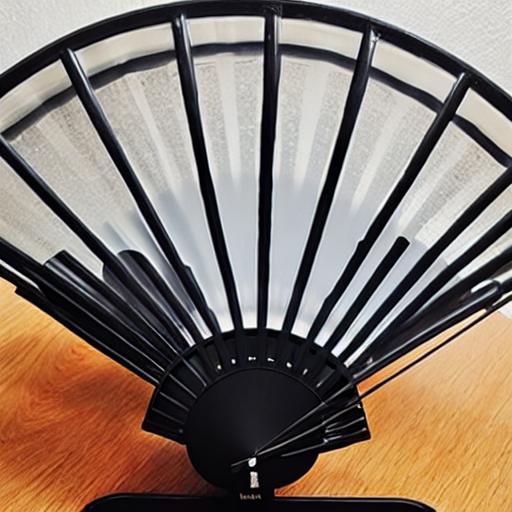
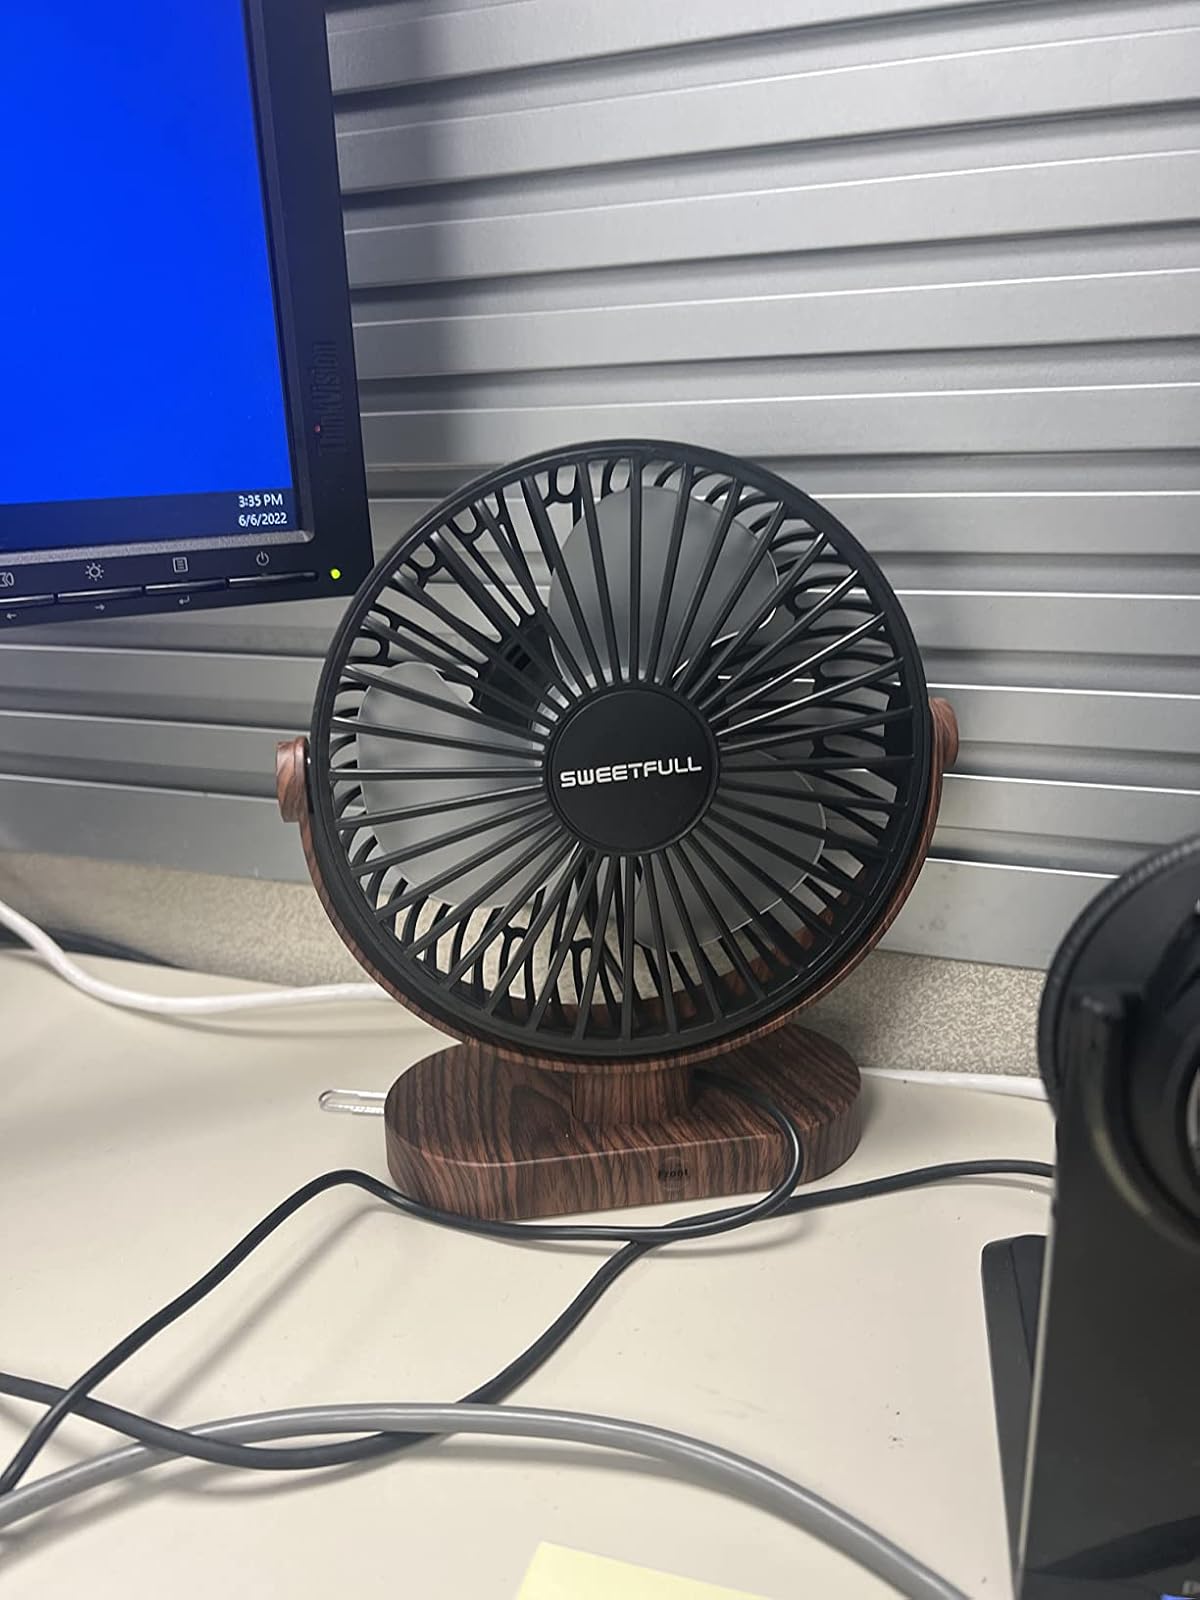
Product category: fan
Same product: no